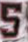
Number: 5